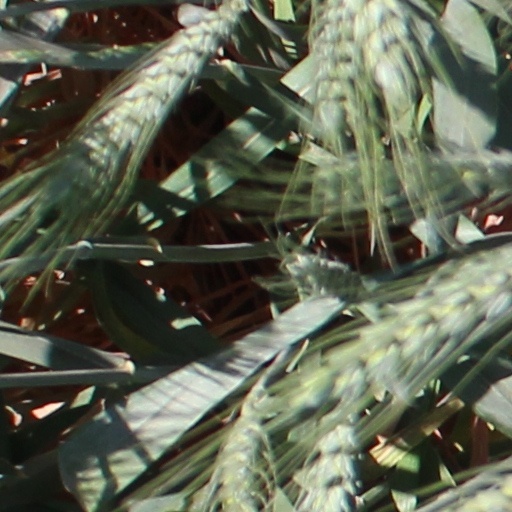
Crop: wheat